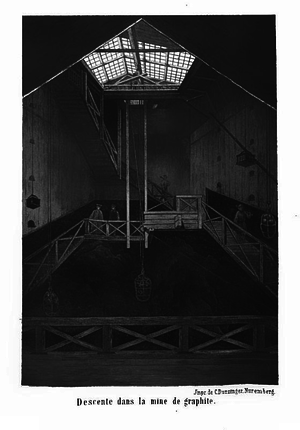
Intérieur de la mine de graphite de Batougol (monts Saïan, Sibérie), découverte en 1847 et exploitée par Jean-Pierre Alibert. Planche tirée de La mine de graphite de Sibérie découverte en 1847 par M. J.-P. Alibert, Paris, Poitevin, 1865.
Jean-Pierre Alibert, né à Montauban le 23 mars 1820 et mort à Paris le 18 février 1905, est un marchand et aventurier français, exploitant d'une mine de graphite en Sibérie, qu'il avait découverte en 1847. Il rentre en France en 1862 ; souffrant de rhumatismes, il découvre la station thermale de Châteauneuf-les-Bains, dans le Puy-de-Dôme ; il s'attache à cette station, s'y fait construire une maison et participe à son développement.